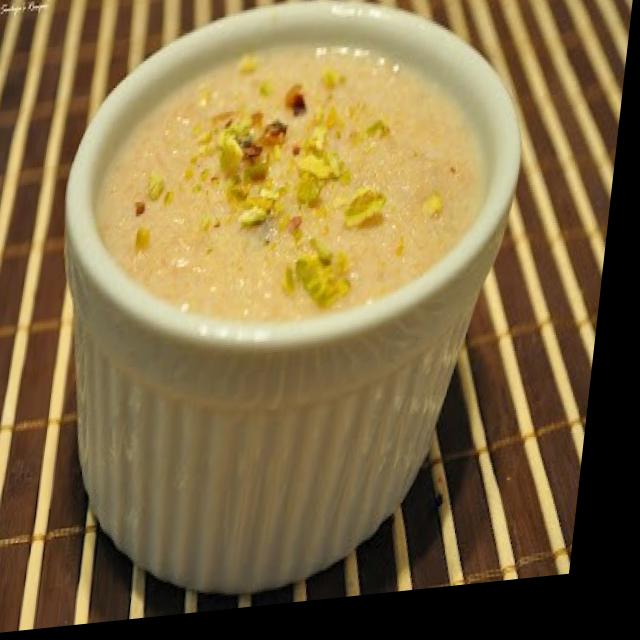
Dish: kheer